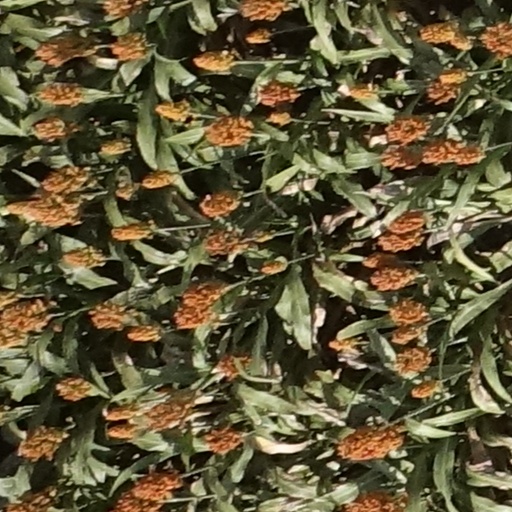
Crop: sorghum